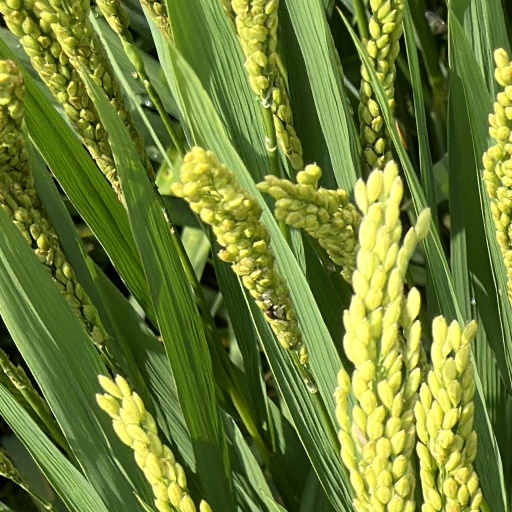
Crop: rice